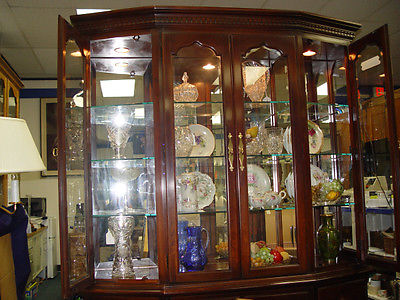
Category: cabinet